Campuses of the University of Georgia

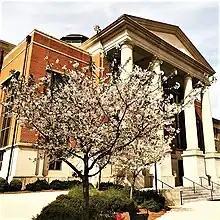
Richard B. Russell Jr. Special Collections Libraries Building

The $46-million libraries building, named in honor of former senator and governor Richard Russell Jr., who spent a half-century in public service, houses the general library holdings as well as the Hargrett Rare Book and Manuscript Library, the Walter J. Brown Media Archives, the Peabody Awards Collection, and the Richard B. Russell Library for Political Research and Studies. UGA has partnered with the Digital Public Library of America, an ambitious project to make the nation's archives digital, searchable and freely accessible. The Special Collections Library is not to be confused with the Alexander Campbell King Law Library which is the law library of the University of Georgia School of Law. The Alexander Campbell King Law Library is located on North Campus.